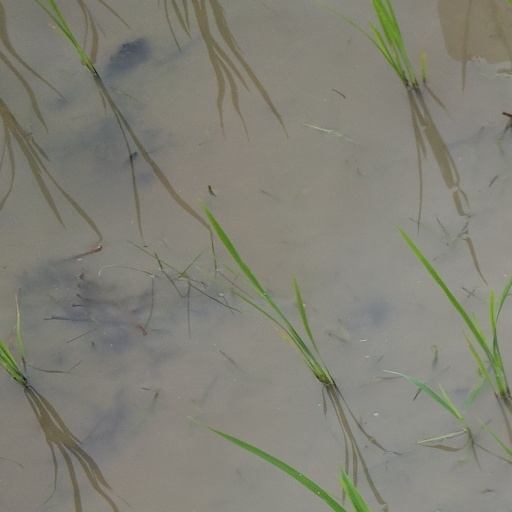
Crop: rice